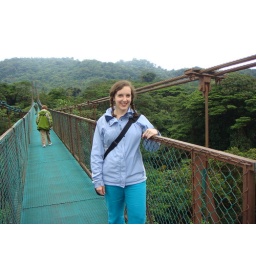
025 in the cloud forest